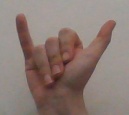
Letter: ya